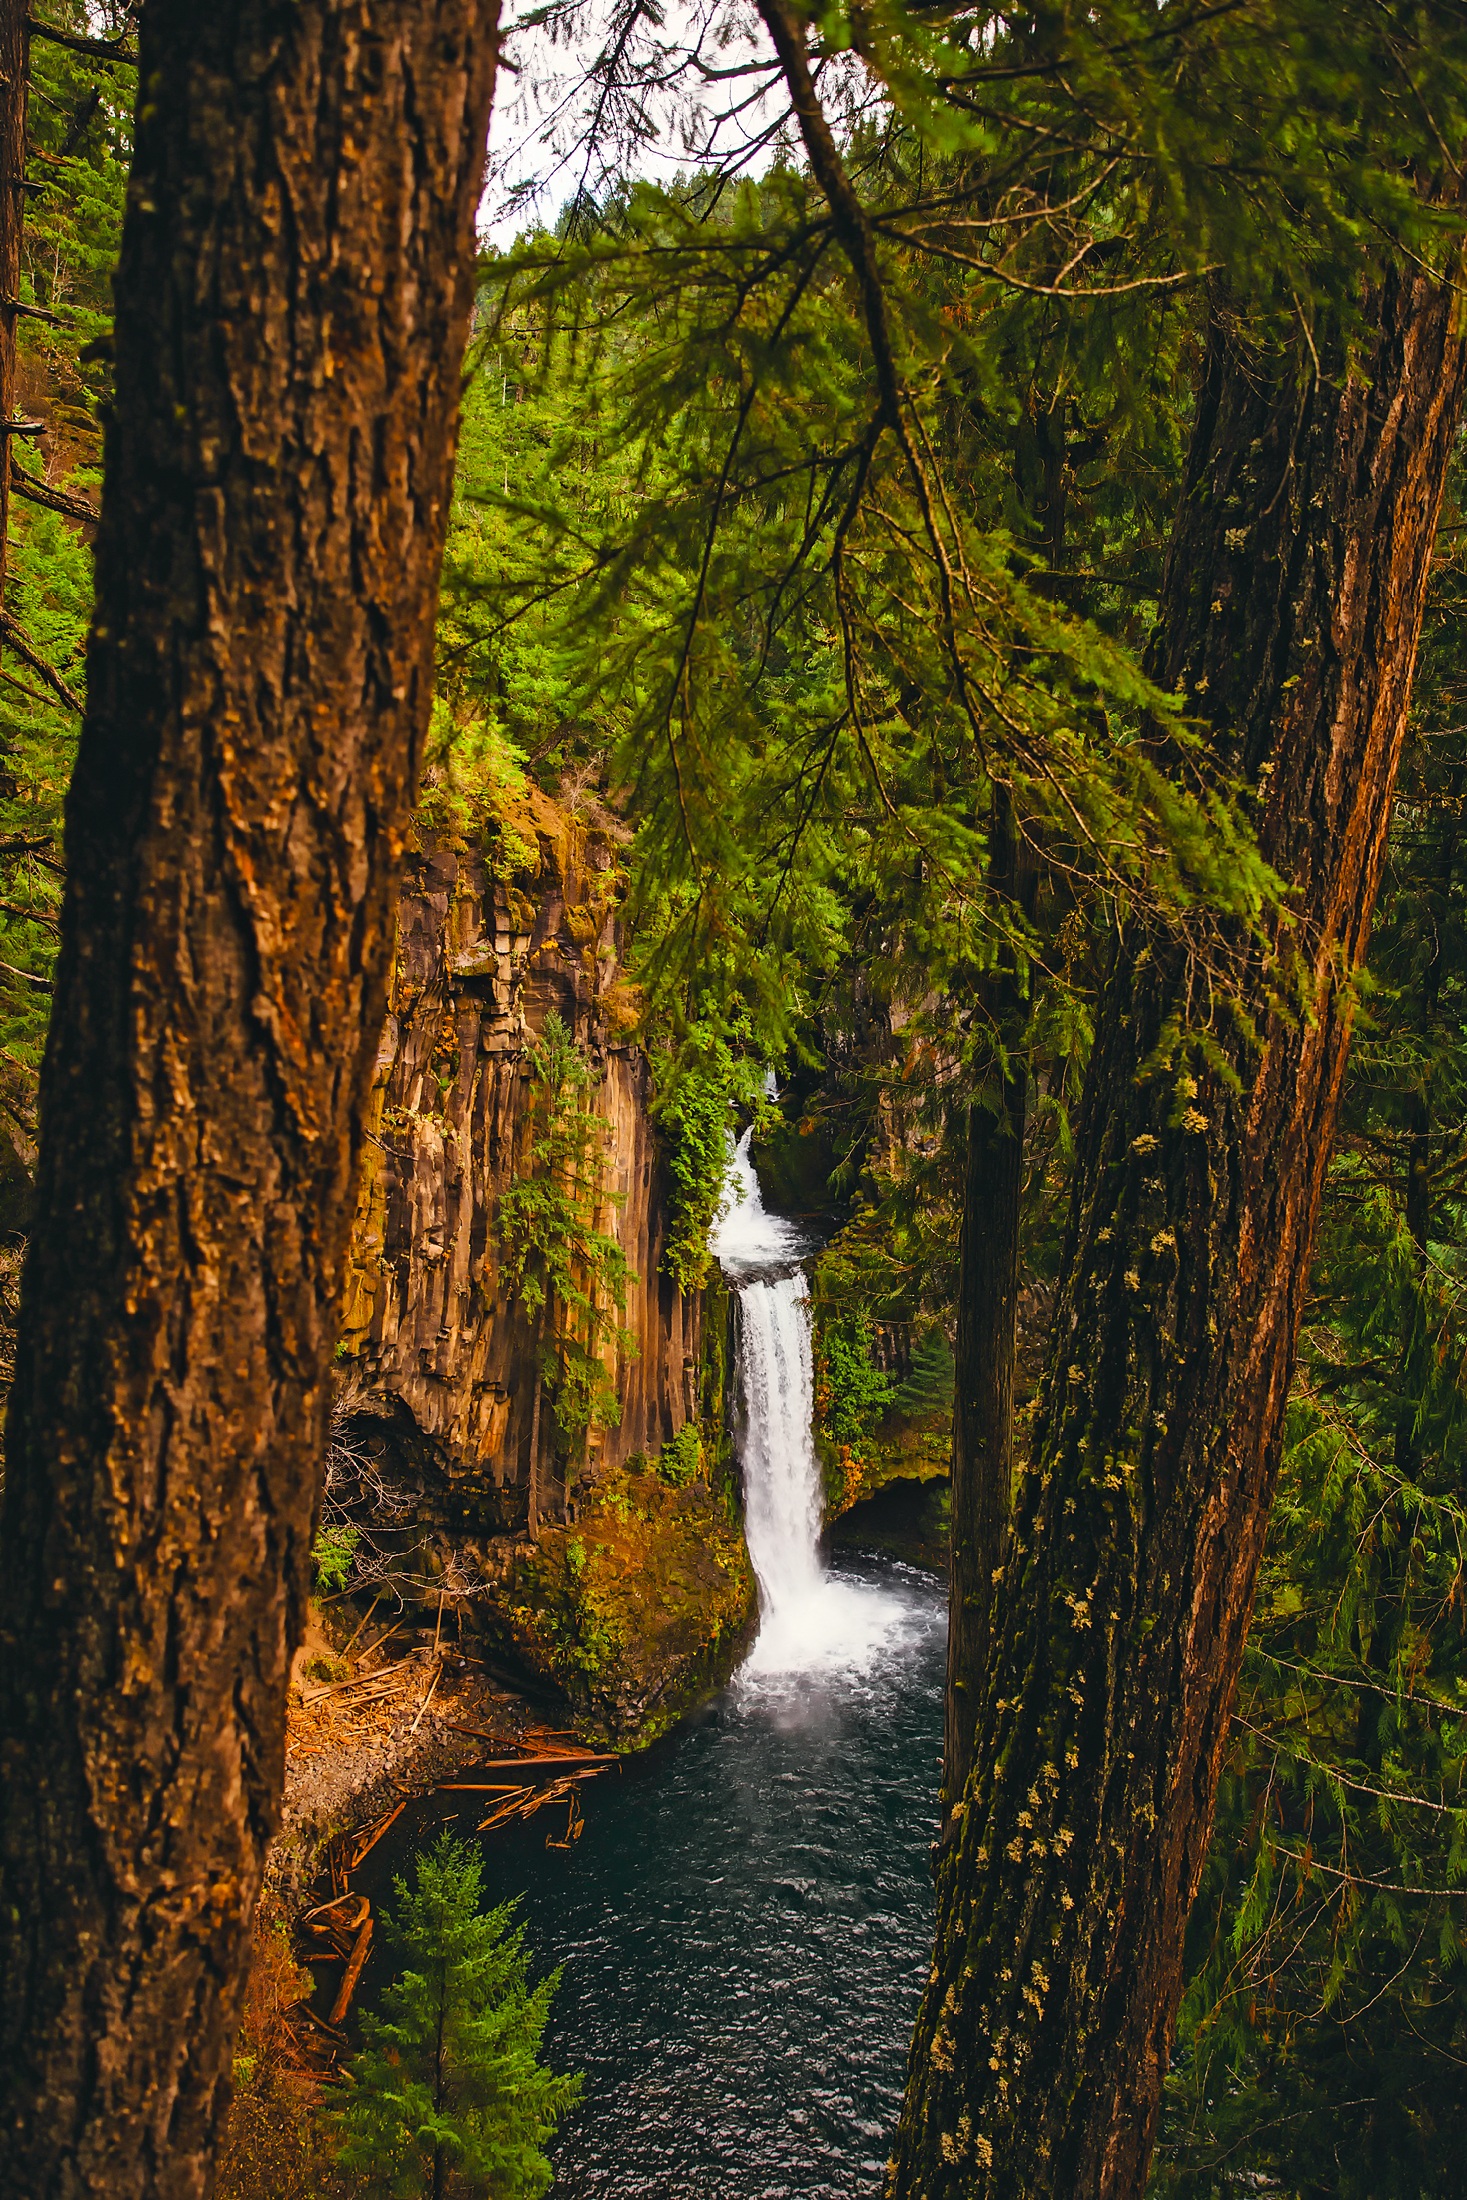
landscape, tree, water, nature, forest, waterfall, wilderness, plant, trail, sunlight, leaf, river, country, cliff, stream, rural, green, reflection, jungle, autumn, gorge, canyon, season, trees, outdoors, woods, hdr, mountains, rainforest, falls, ravine, woodland, habitat, ecosystem, oregon, old growth forest, natural environment, woody plant